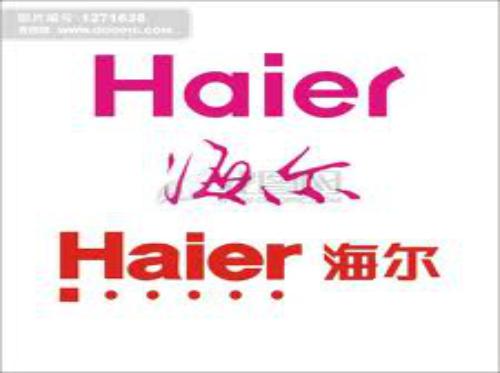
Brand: haier
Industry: Electronic